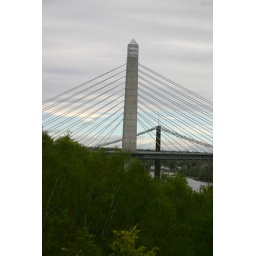
The tower of the new bridge (with visitors center at the top) towers over the old bridge